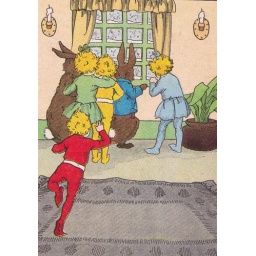
...they saw Papa Tinybit in a tiny red sleigh with a tiny black pony